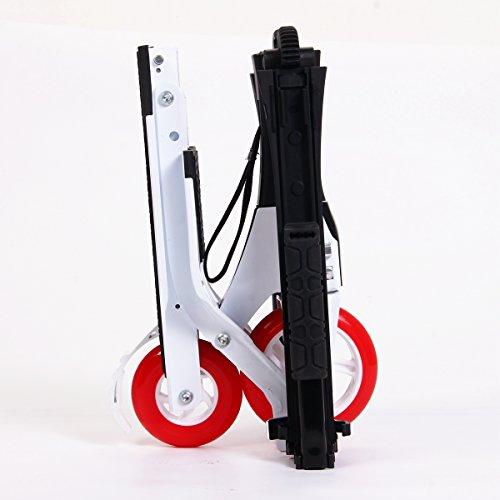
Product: Ferrari Collapsible Two Wheels Scooter with Free Backpack, White
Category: Sports & Outdoors | Outdoor Recreation | Skates, Skateboards & Scooters | Scooters & Equipment | Scooters | Kick Scooters
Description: Ferrari innovative miniature collapsible/foldable scooter.
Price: $149.99
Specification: Product Dimensions:         2.3 x 0.4 x 4.5 inches ; 9 pounds    |Shipping Weight: 10.4 pounds (View shipping rates and policies)|ASIN: B00Y44ZWTM|Item model number: FXA40WHT|    #916    in Kick Scooters